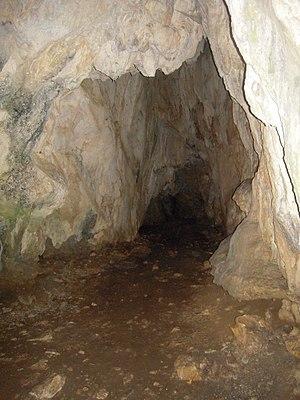
Krupa na Vrbasu est un village de Bosnie-Herzégovine. Il est situé sur le territoire de la Ville de Banja Luka et dans la République serbe de Bosnie. Selon les premiers résultats du recensement bosnien de 2013, il compte 1 257 habitants.